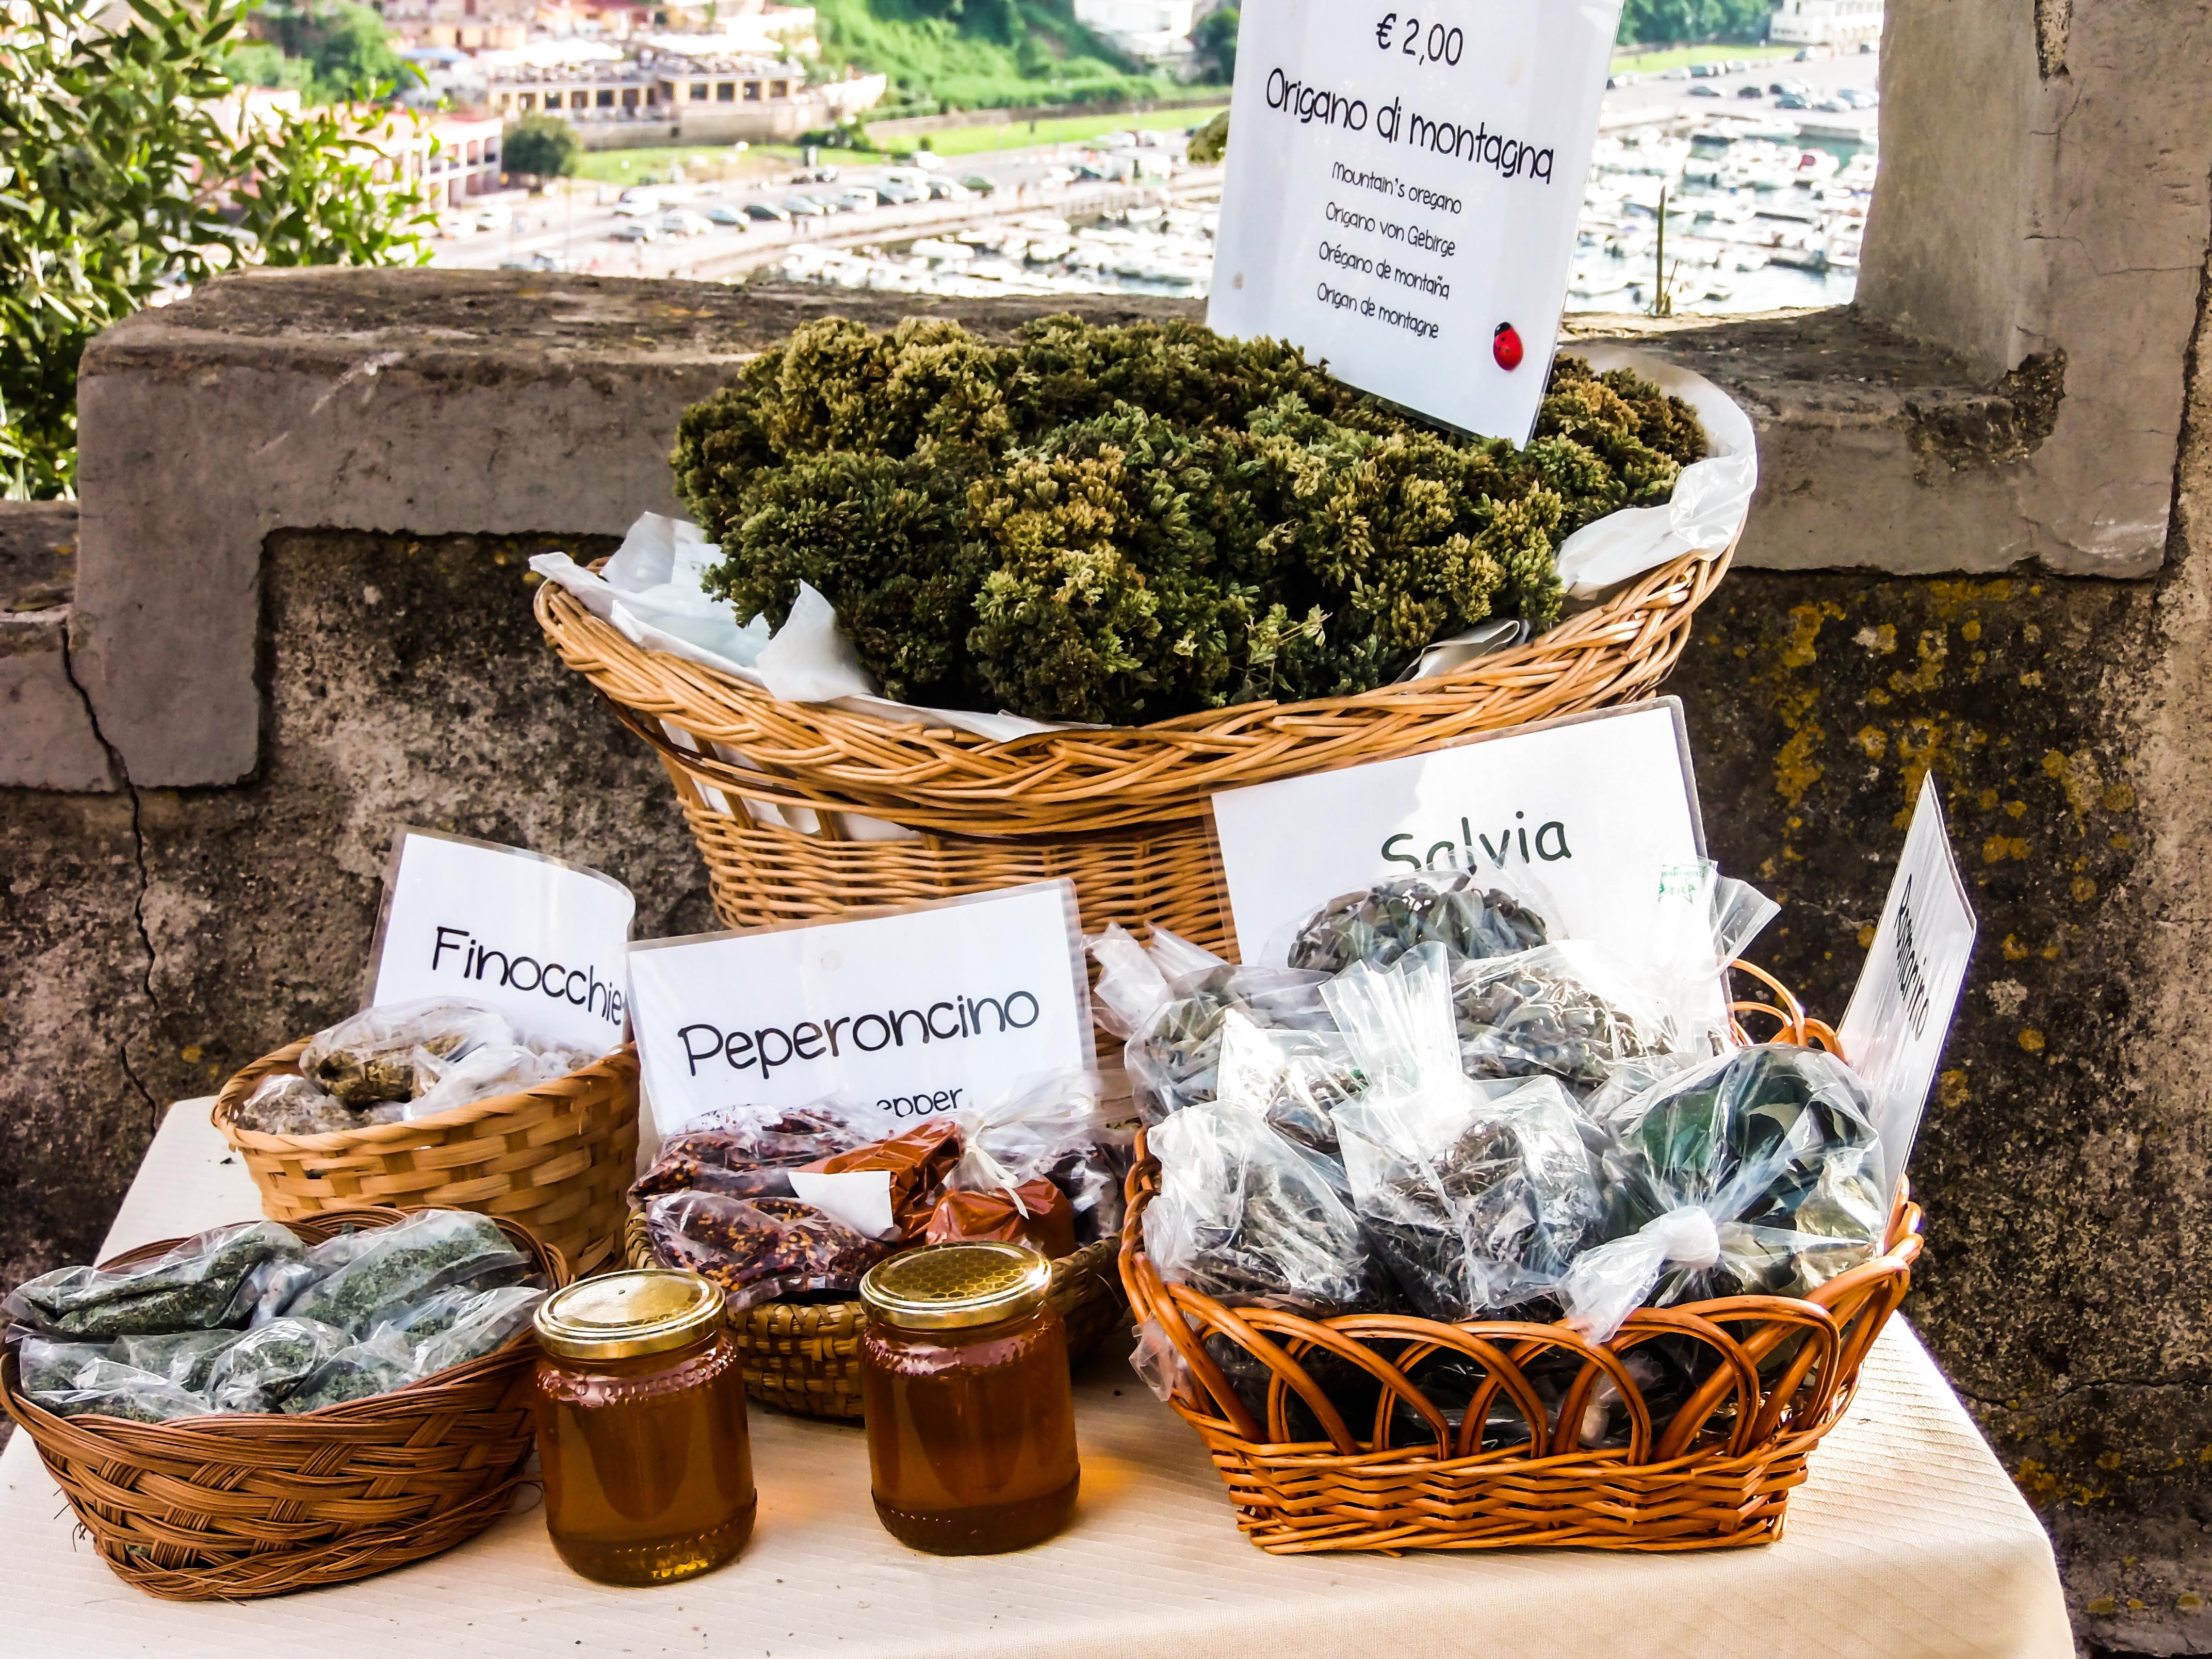
food, herb, produce, italy, sale, herbs, monot ma